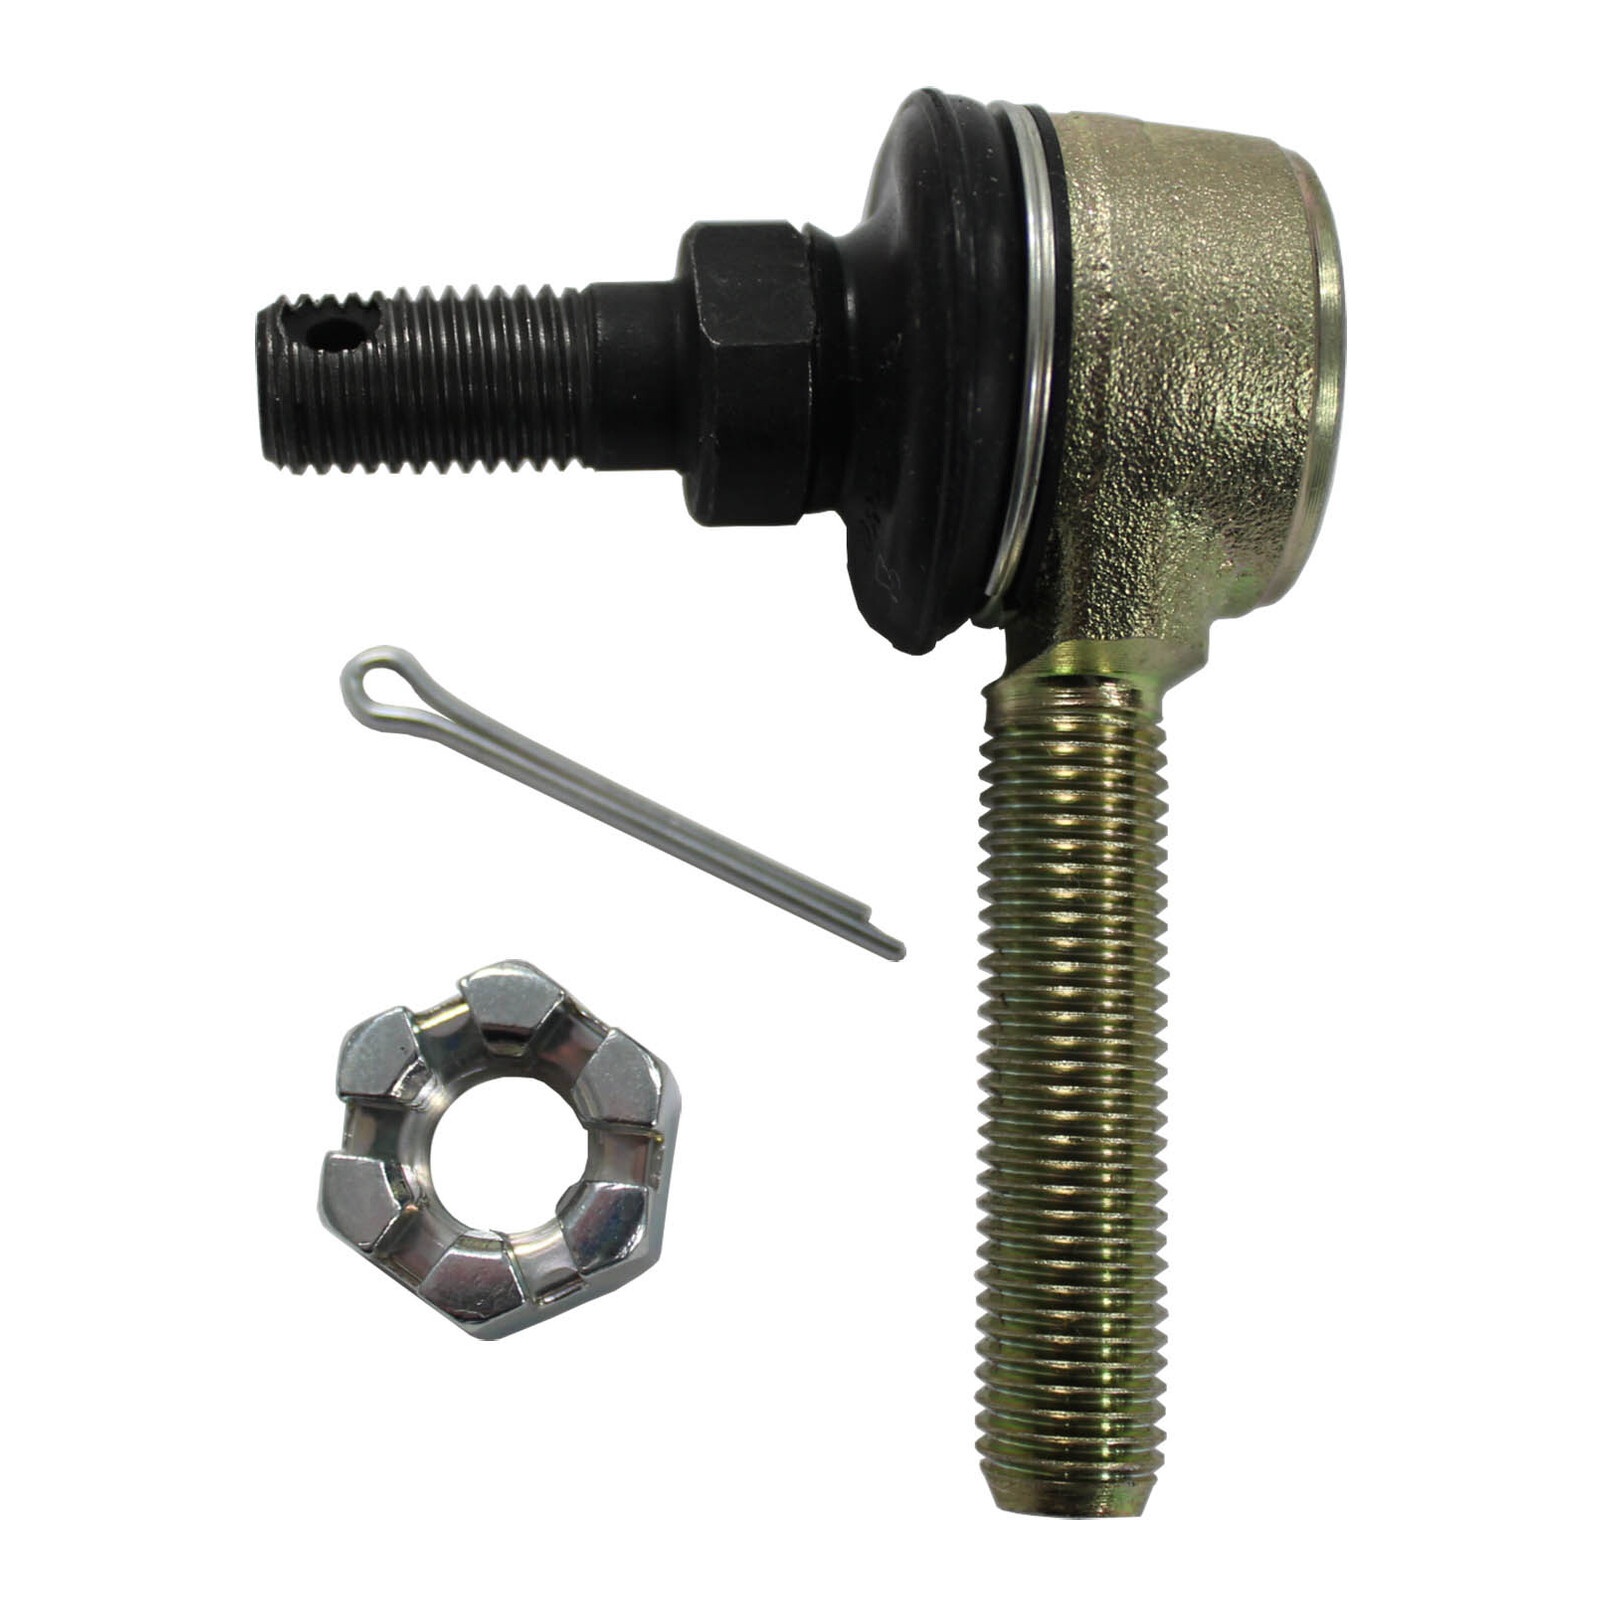
Whites Tie Rod End Kit WPTR19 Left
Having the ability to turn corners is pretty important, so tie rod ends play a large role in any vehicle's safety. Whites Tie Rod End Kits are the perfect replacement for your old and worn out OE parts, or an excellent upgrade to your steering system. To ensure a great fit we recommend using our fitments search, or referencing the fitments tab above. Steel and aluminium construciton strengthened in critical areas for durability Affordable OEM replacement Mounts to your OEM Tie Rods Kit Includes: 1 left-hand threaded tie rod end 1 jam nut 1 jam nut clip
Brand: Whites Motorcycle Parts
Category: Vehicles & Parts > Vehicle Parts & Accessories > Motor Vehicle Parts > Motor Vehicle Controls > Steering Racks